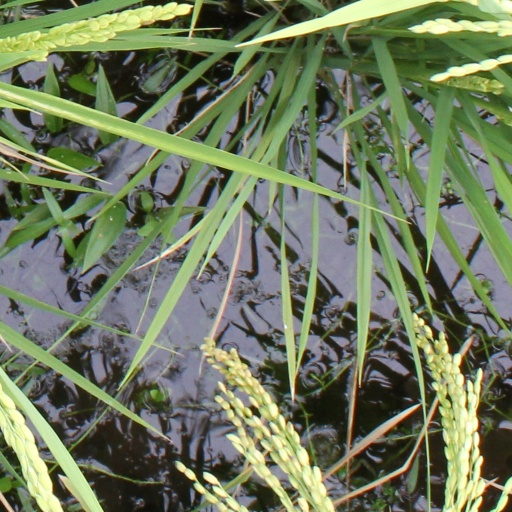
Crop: rice